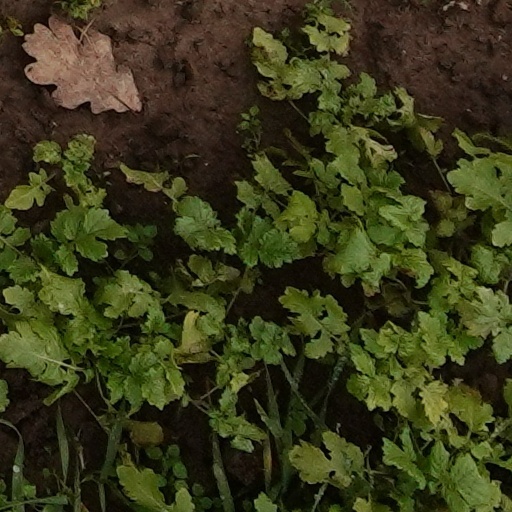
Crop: wheat